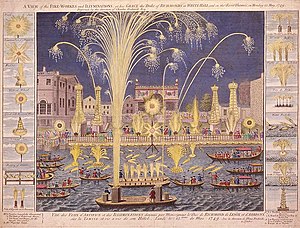
Georg Friedrich Händel / Arv
Håndkoloreret radering af det kongelige fyrværkeri ved Themsen i 1749.
Georg Friedrich Händel var en tysk-engelsk komponist i barokken. Han er kendt for sine operaer, oratorier og koncerter. Händel blev født samme år som Johann Sebastian Bach og Domenico Scarlatti. Han studerede musik i Italien, før han slog sig ned i London og fik britisk statsborgerskab. Hans værker omfatter bl.a. Messias, Water Music og Music for the Royal Fireworks. Han var påvirket af de store italienske barokkomponister og af den engelske komponist Henry Purcell. Mange komponister har kendt og er blevet inspireret af Händels musik: Haydn, Mozart og Beethoven.